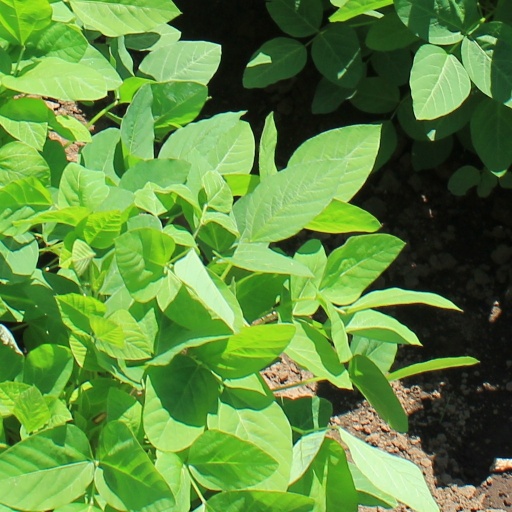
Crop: soybean